Antica Farmacia Sant'Anna

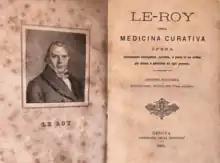
Cover page of Louis Le Roy, "Medicina curativa", Genoa 1885

A document stored in the library of the Convent shows that brother Modesto, whose lay name was Stefano Montabone, received his diploma of chemist in 1840, granting him permission to practice his profession in Genoa and all other territories of the Kingdom of Sardinia in accordance to letter patents issued by King Victor Emmanuel I of Savoy. In 1882, however, the difficulties in securing chemist friars with appropriate legal qualifications appeared insurmountable. Therefore, keen to remain licensed according to the law, the Convent of Sant'Anna decided to enact a compromise solution and appointed a lay chemist ""to" "ensure the regular preparation and administration of the medicines"", while the business administration of the pharmacy remained entrusted to a friar.